Antoine Hamilton

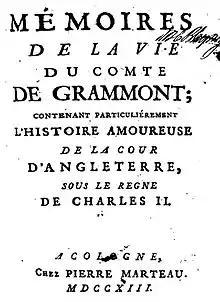
Title page of the 1713 edition

The book was a bestseller and remains a classic of French literature. It is still admired for its graceful and elegant language. The memoirs were written to amuse and entertain and sometimes depart from the correct chronological order. The book situates itself at the cross-roads between memoirs, biography, and fiction.